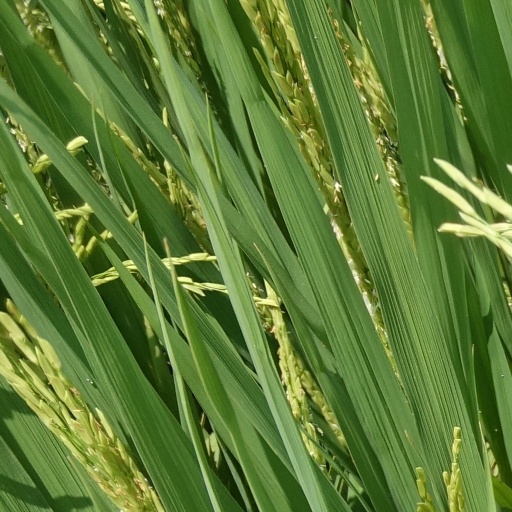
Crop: rice